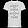
Label: T - shirt / top